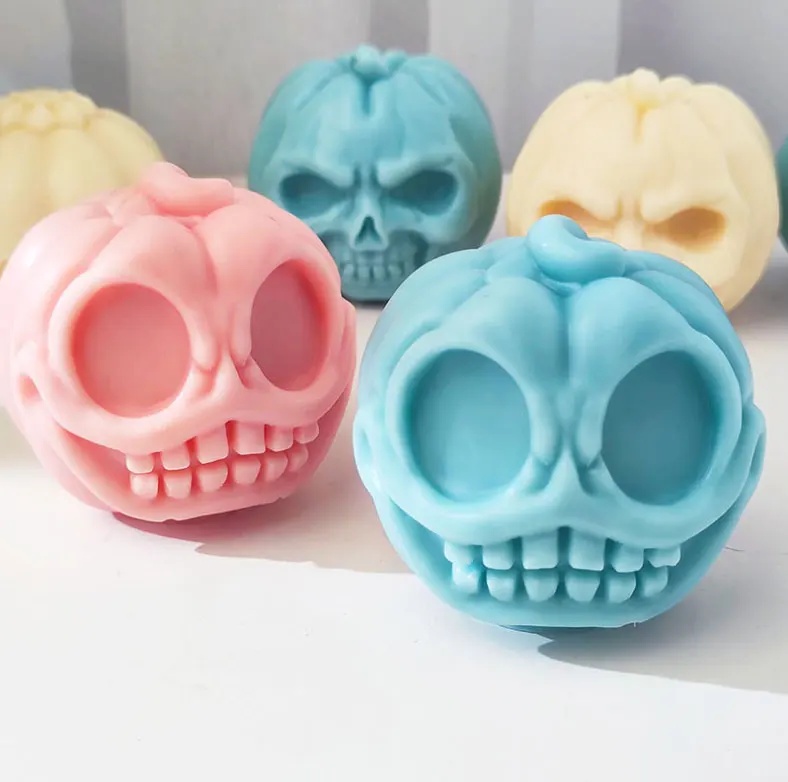
Halloween Devil Pumpkin Head Silicone Candle Mould
Ignite the Spirit of Halloween with the Devil Pumpkin Head Candle Mold Step into the spooky spirit of Halloween with the Devil Pumpkin Head Silicone Candle Mold. This eerie yet captivating mold combines the iconic image of a jack-o'-lantern with a devilish twist, perfect for adding a touch of mischief and magic to your Halloween celebrations. Each candle crafted with this mold radiates an aura of festive fun and slightly sinister charm, making it the perfect addition to your Halloween decor or a memorable centerpiece for your haunted gatherings. Craft Spooky Fun with Ease Made from high-quality silicone, the Devil Pumpkin Head Candle Mold ensures that every detail of the mischievous pumpkin design is captured with precision. Its flexible material allows for easy candle removal, preserving the intricate features of the devilish grin and spiky pumpkin top. Whether you're a seasoned candle maker or a Halloween enthusiast, this mold provides a seamless crafting experience, allowing you to create candles that bring your spooky vision to life with minimal effort and maximum impact. Perfect for a Frightfully Fun Halloween Elevate your Halloween festivities with candles that embody the spirit of the season. The Devil Pumpkin Head Candle Mold is ideal for crafting unique, eye-catching gifts or decor that perfectly complements the eerie ambiance of Halloween night. From trick-or-treat parties to haunted house events, these candles add a playful yet spooky touch that delights and entertains. Share the thrill of Halloween with candles that light up the night and set the mood for a frightfully fun celebration. SPECIFICATIONS Size: as picture shown Material: Silicone Shape: Pumpkin Head
Brand: Candles Molds
Category: Arts & Entertainment > Hobbies & Creative Arts > Arts & Crafts > Art & Crafting Materials > Wicks